1922 Beijing-Han Airlines crash

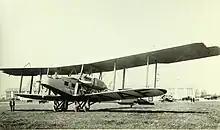
A Handley Page O/7 similar to the one involved.

The 1922 Beijing-Han Airlines crash occurred when a Handley Page O/7 on a tour flight crashed during landing at Beijing Nanyuan Airport in 1922. It was China's first fatal commercial passenger aircraft accident.